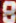
Number: 8